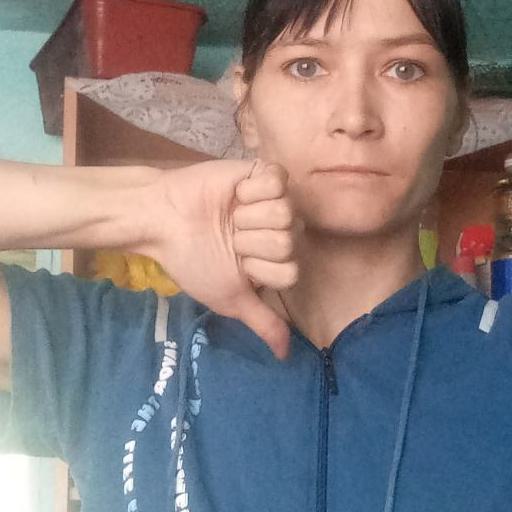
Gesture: dislike